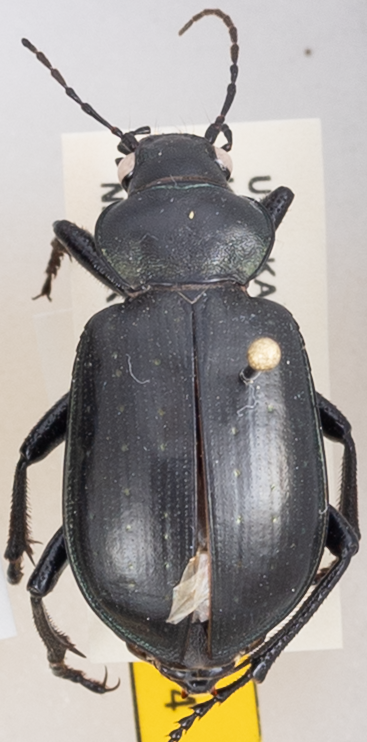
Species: Calosoma affine
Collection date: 2019-06-19
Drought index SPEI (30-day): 0.1
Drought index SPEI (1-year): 1.69
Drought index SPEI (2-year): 0.24